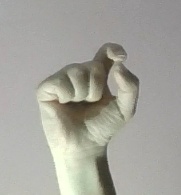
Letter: fa